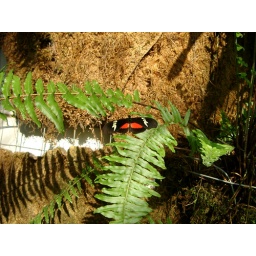
butterflies near the ground